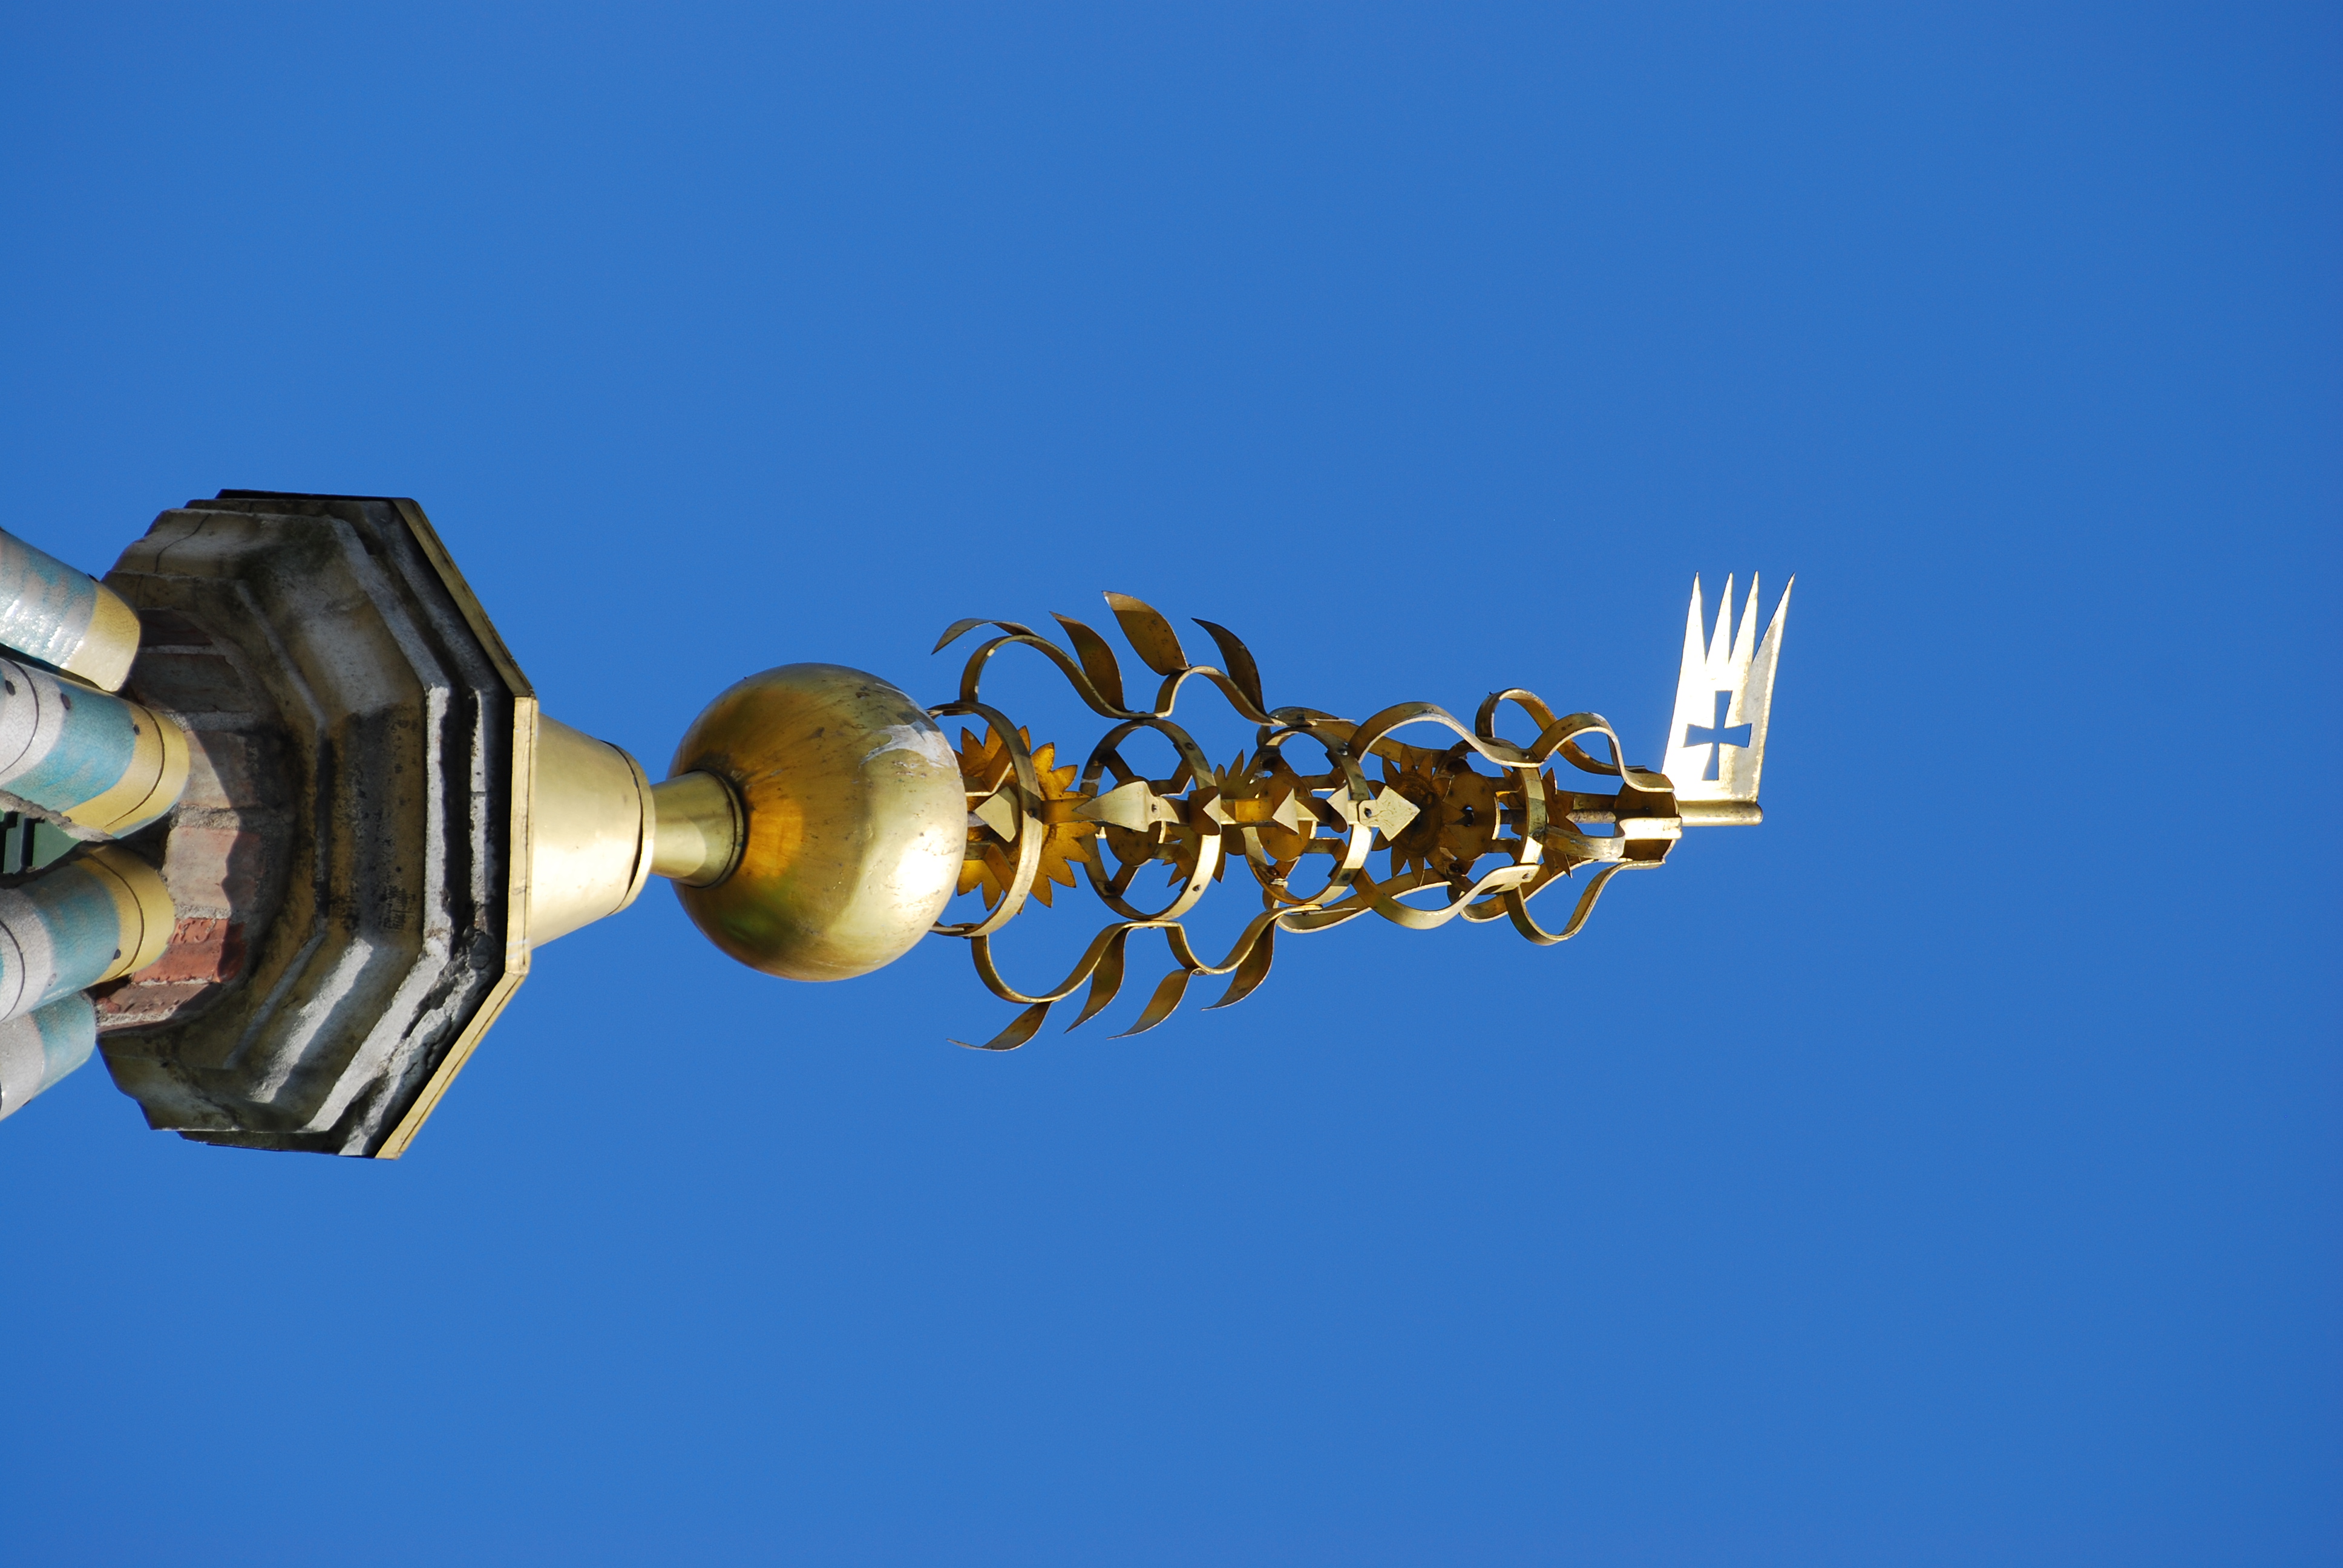
city, monument, cityscape, statue, street light, nikon, lighting, sculpture, light fixture, moscow, russia, d80, cityscapes, moskau, platinumphoto, nikond80, moscou, bej, theperfectphotographer